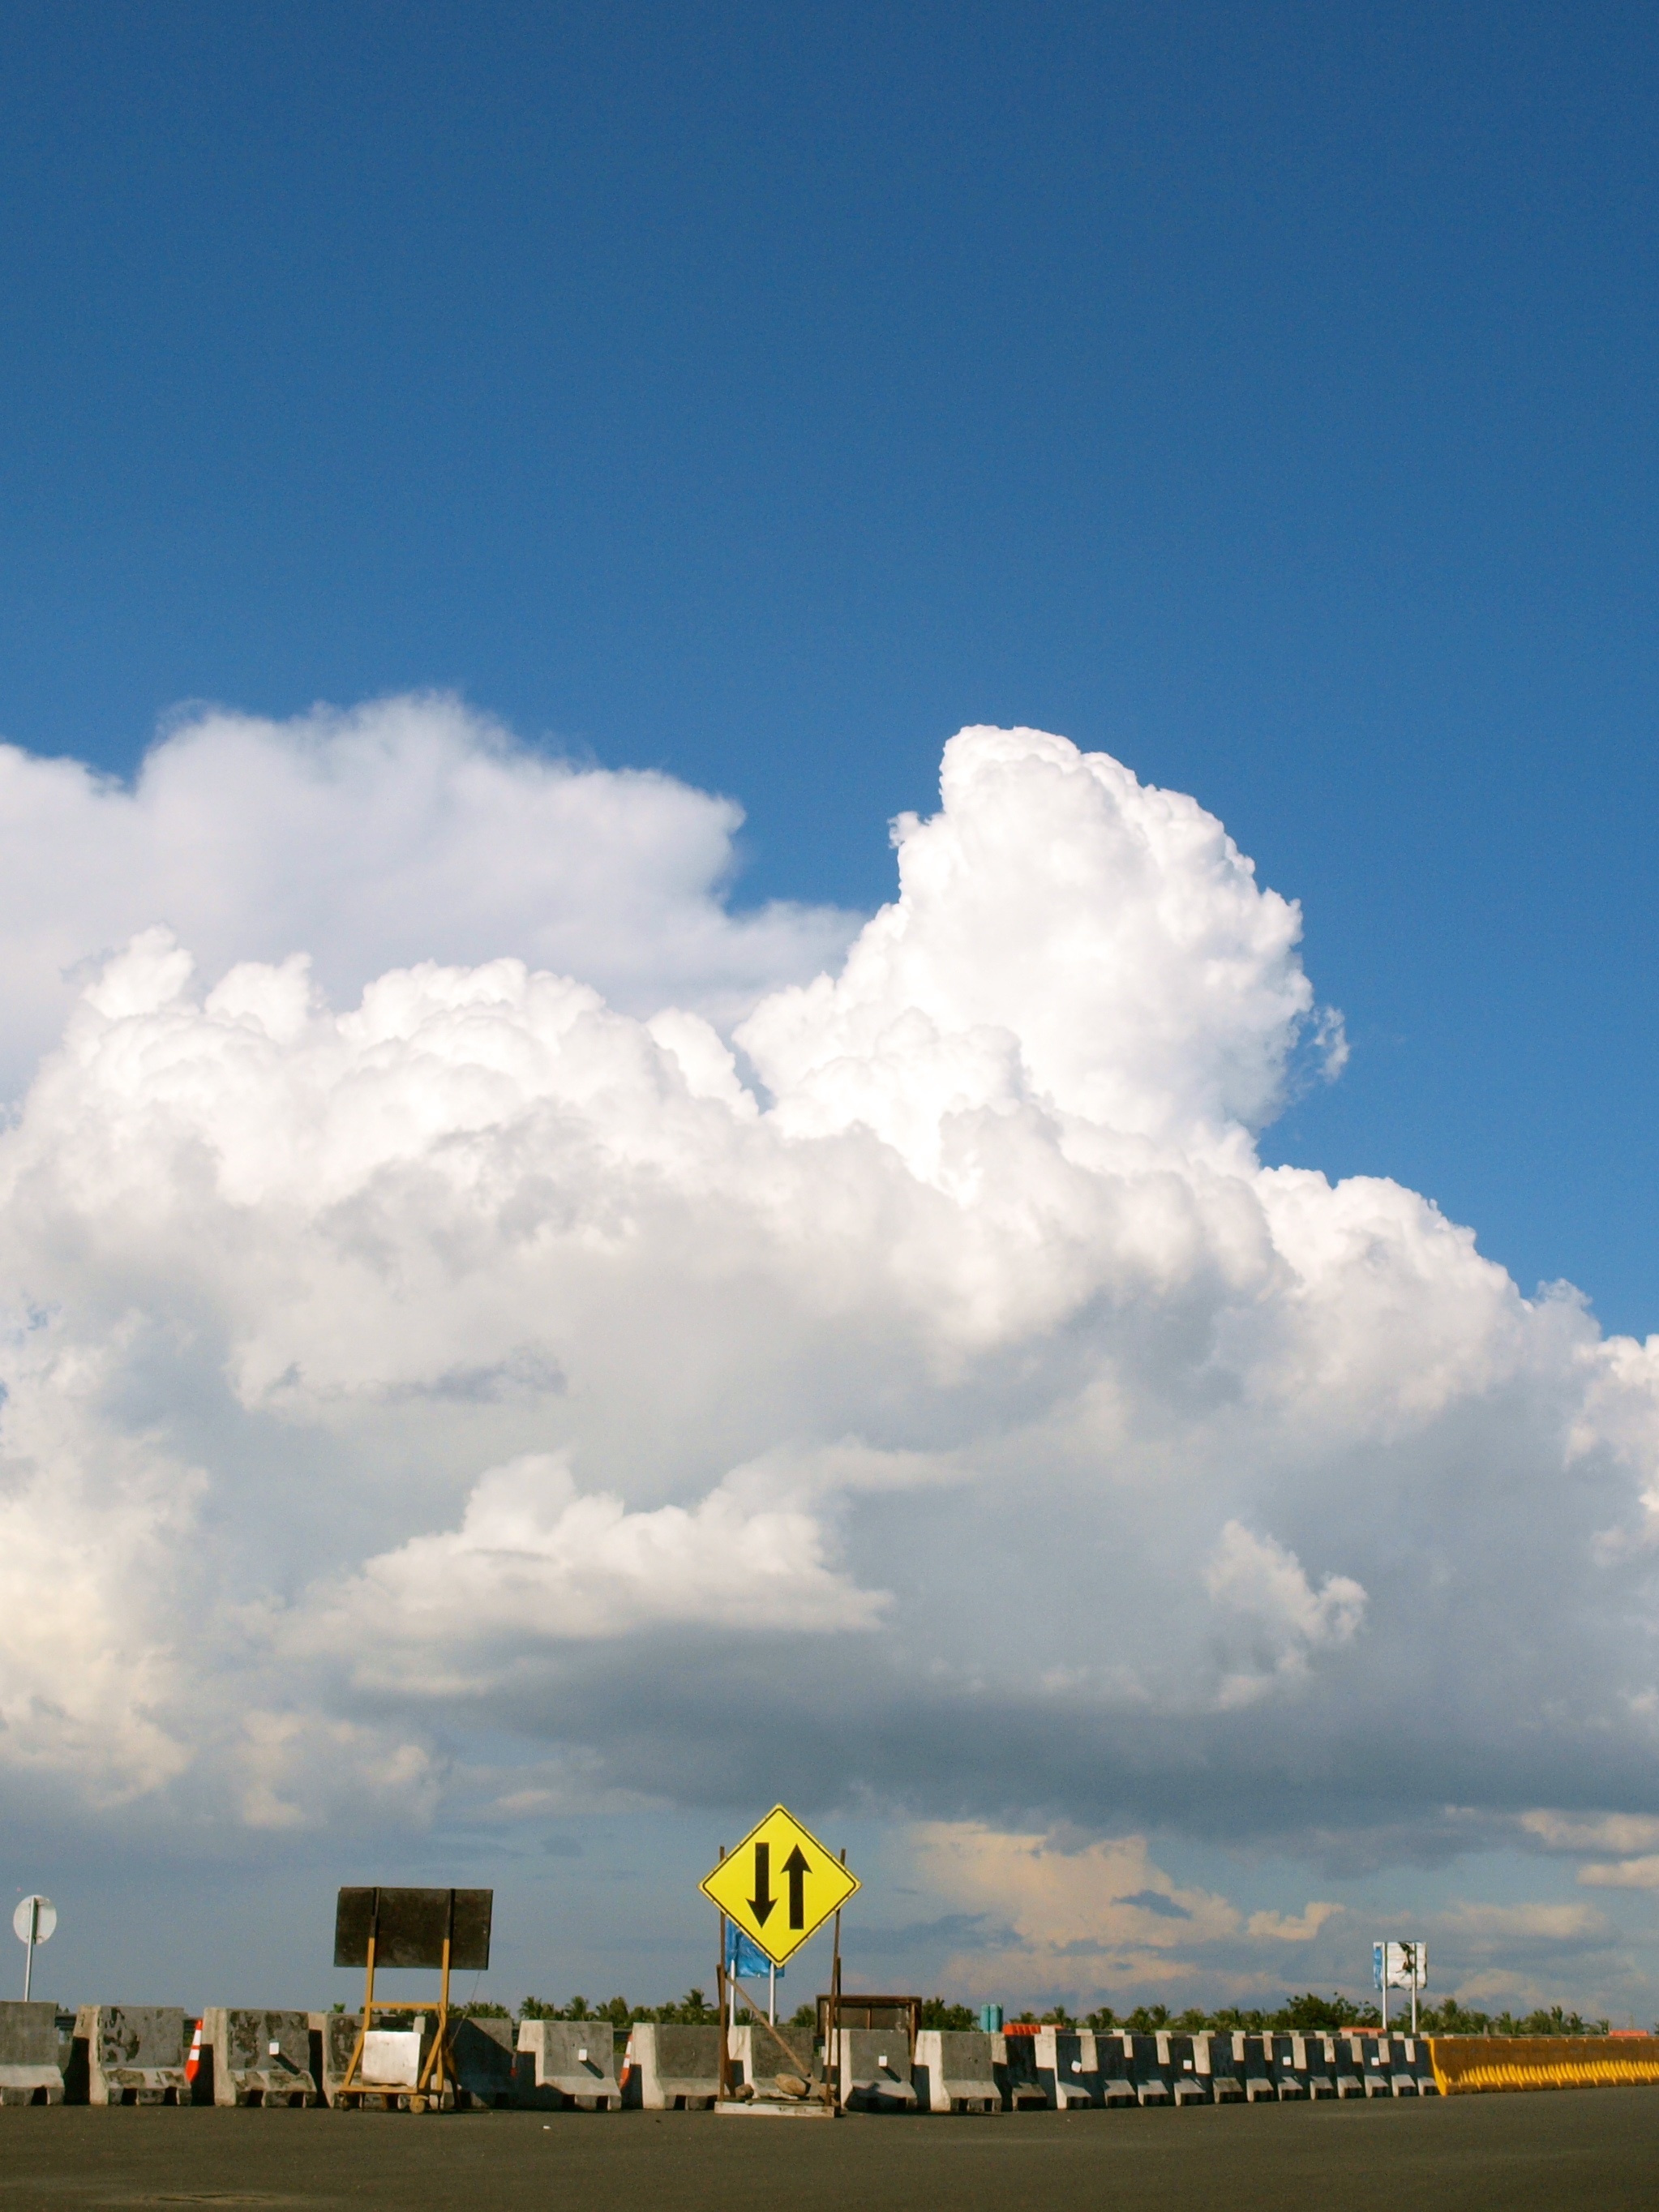
sea, horizon, cloud, sky, road, bridge, street, highway, city, transportation, sign, vehicle, cumulus, clouds, arrows, meteorological phenomenon, atmosphere of earth